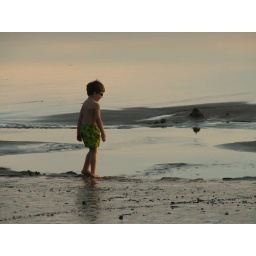
boy in shades on the beach